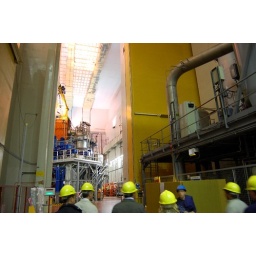
A big yellow door protecting the scientists when the reactor is in operation.